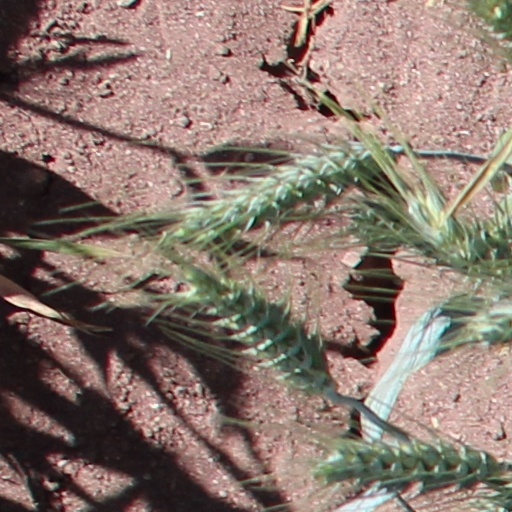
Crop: wheat